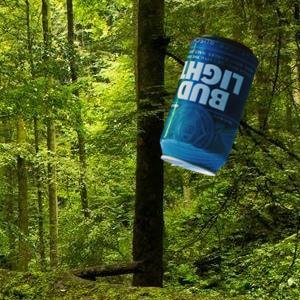
Label: cans